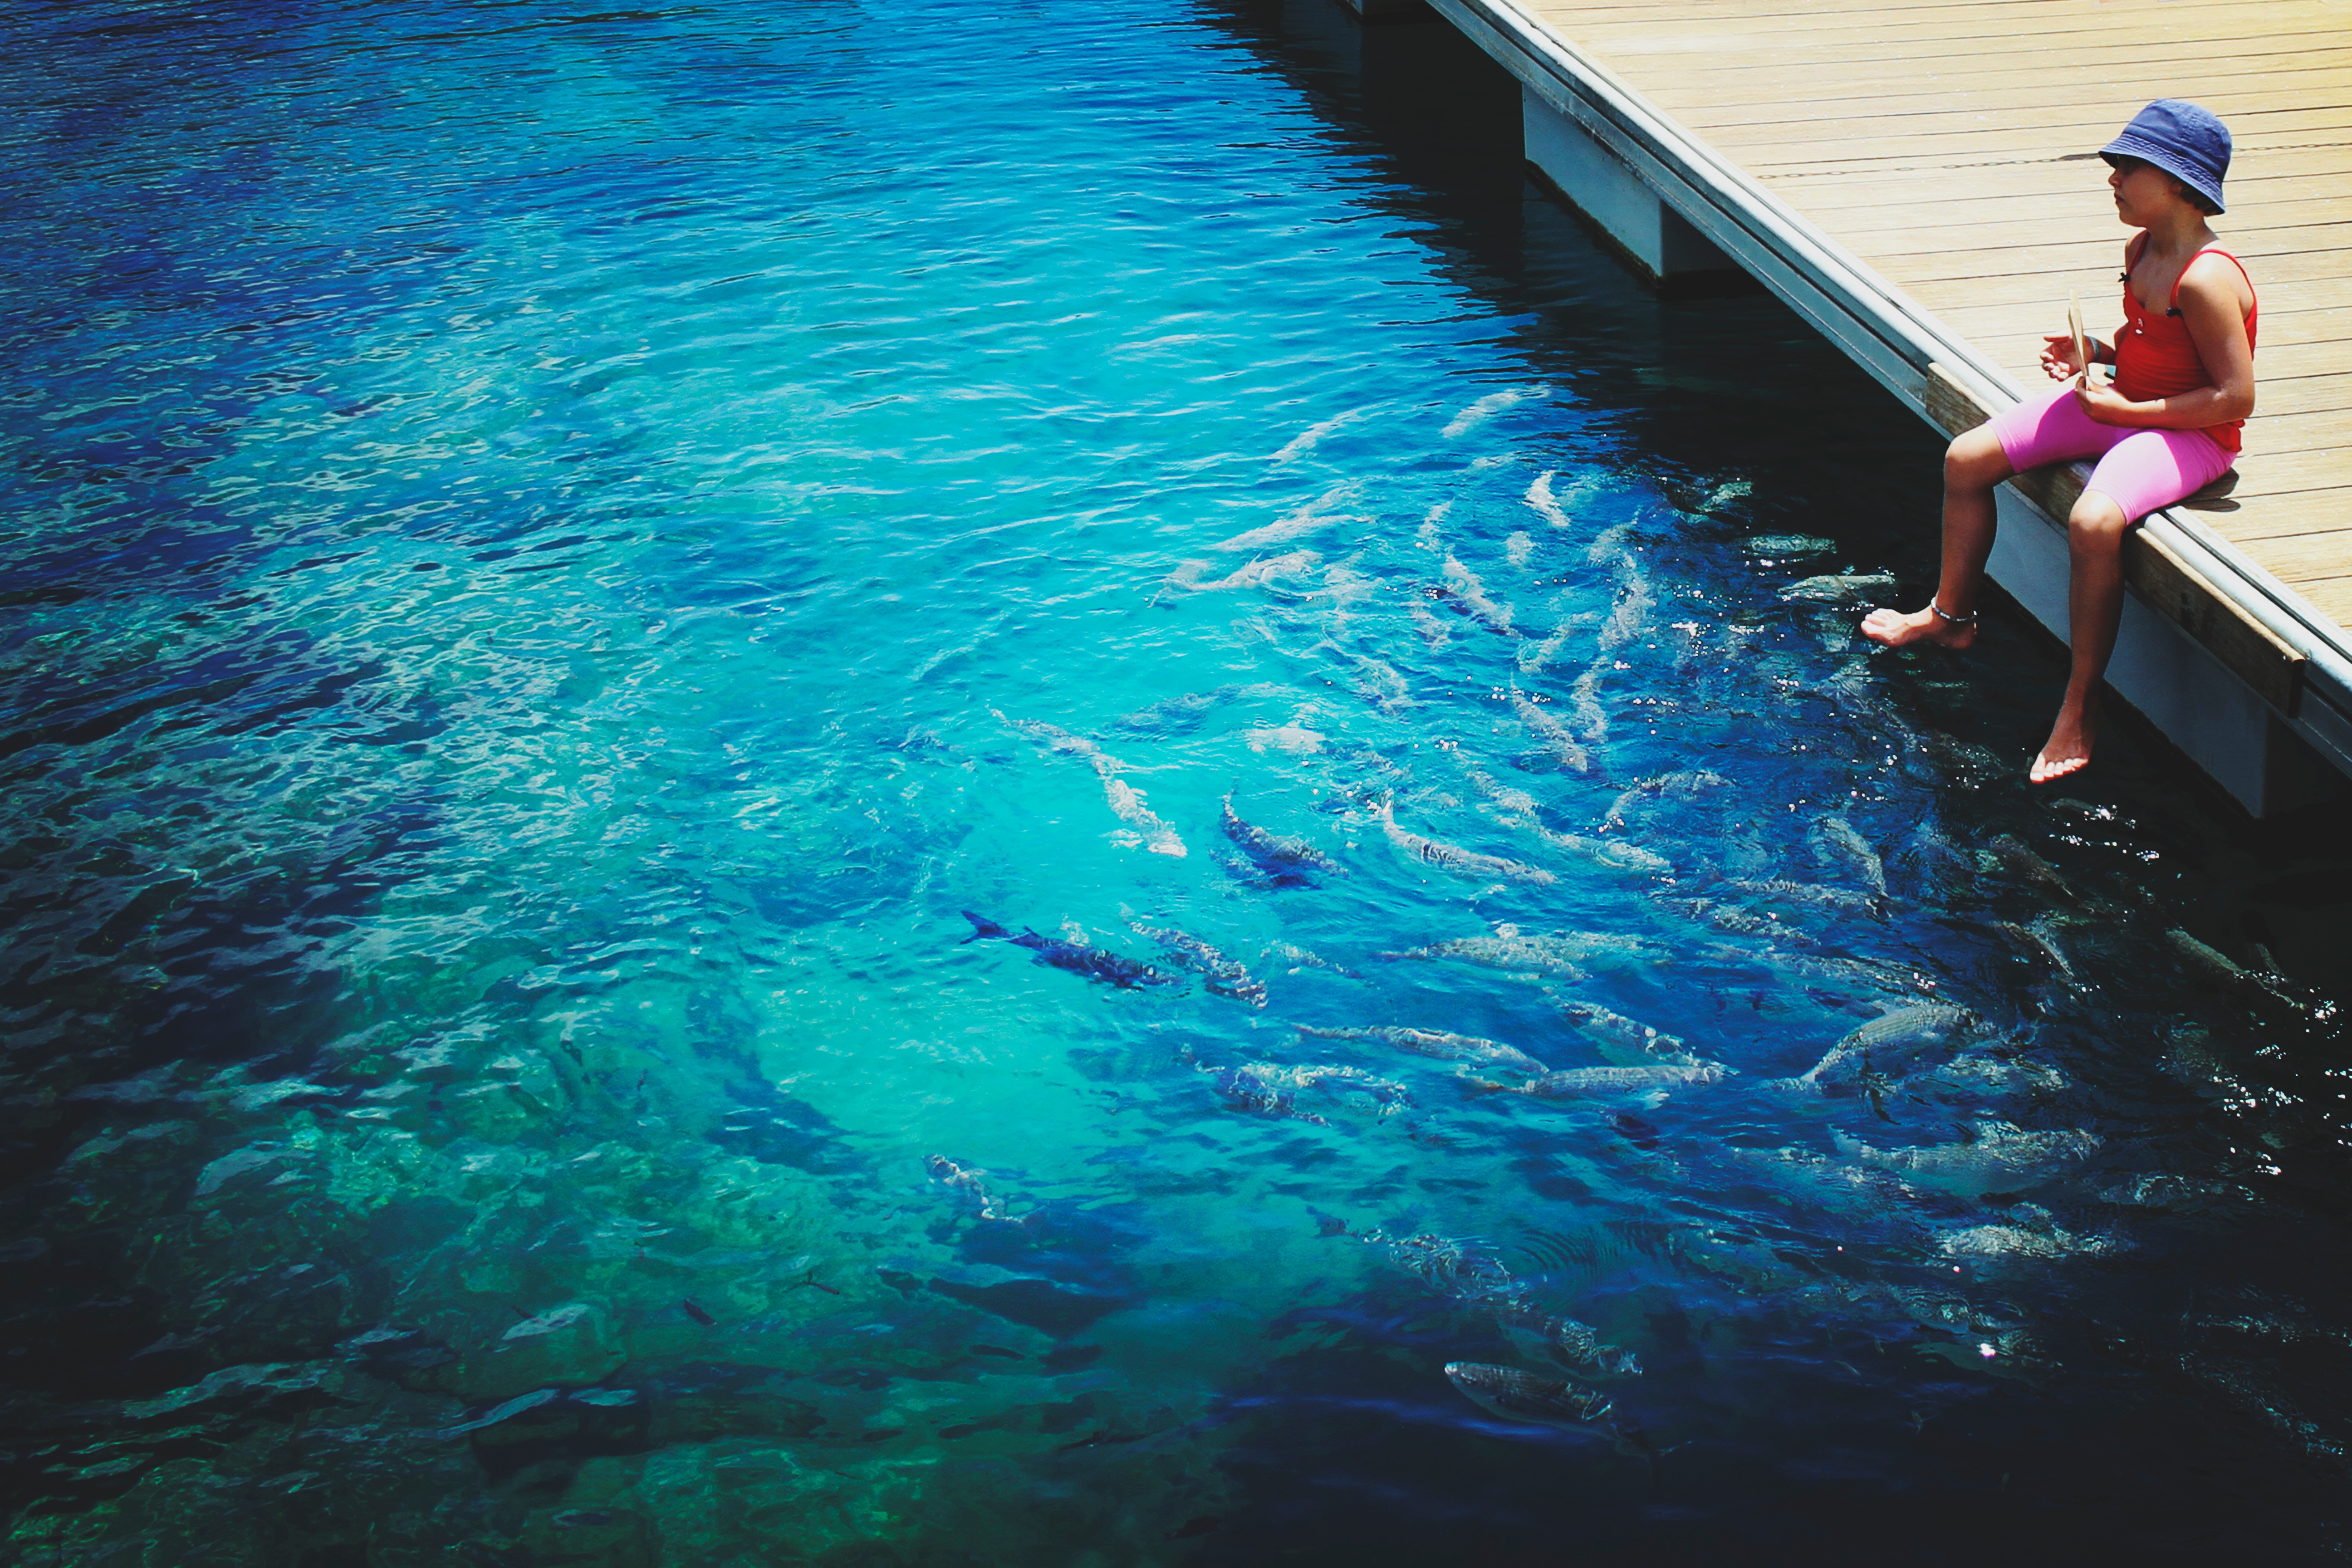
sea, swimming pool, biology, marine biology